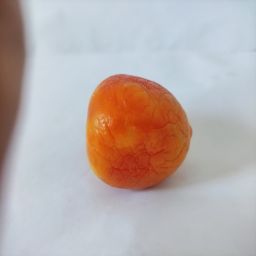
Crop: Tomato
Quality: Old